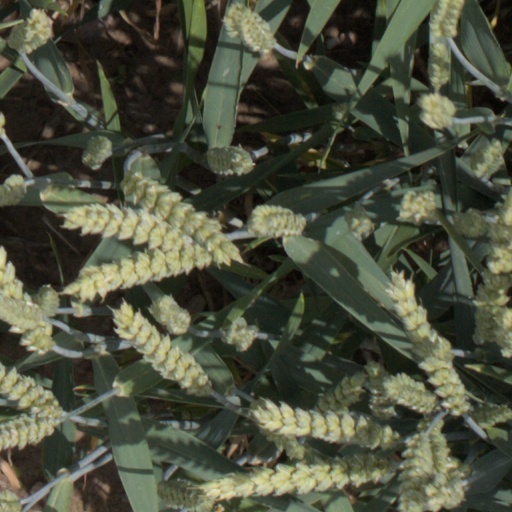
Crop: wheat